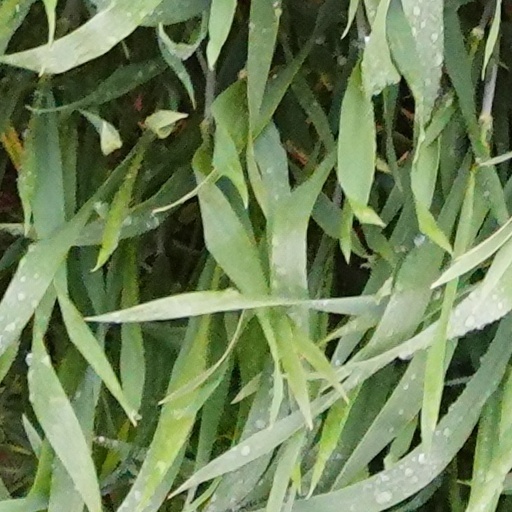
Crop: wheat